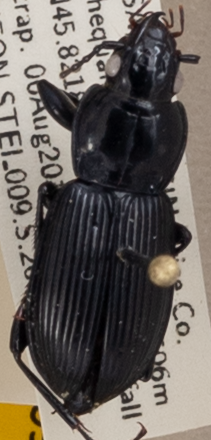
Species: Pterostichus novus
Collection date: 2019-08-06
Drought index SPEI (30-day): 0.608
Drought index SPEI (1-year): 1.45
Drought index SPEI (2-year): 1.13